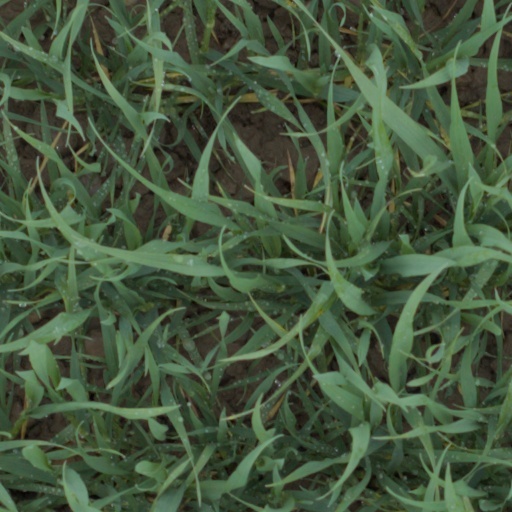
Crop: wheat